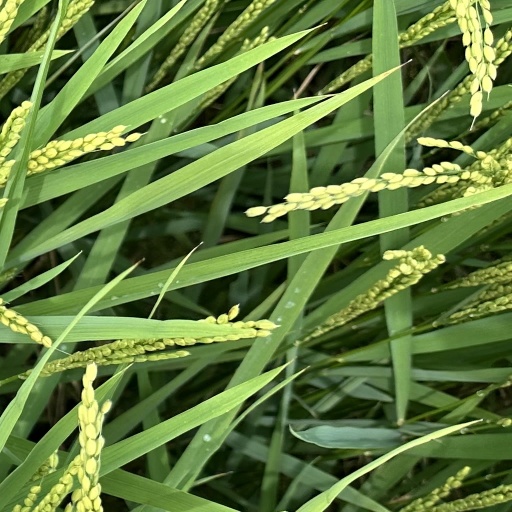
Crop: rice